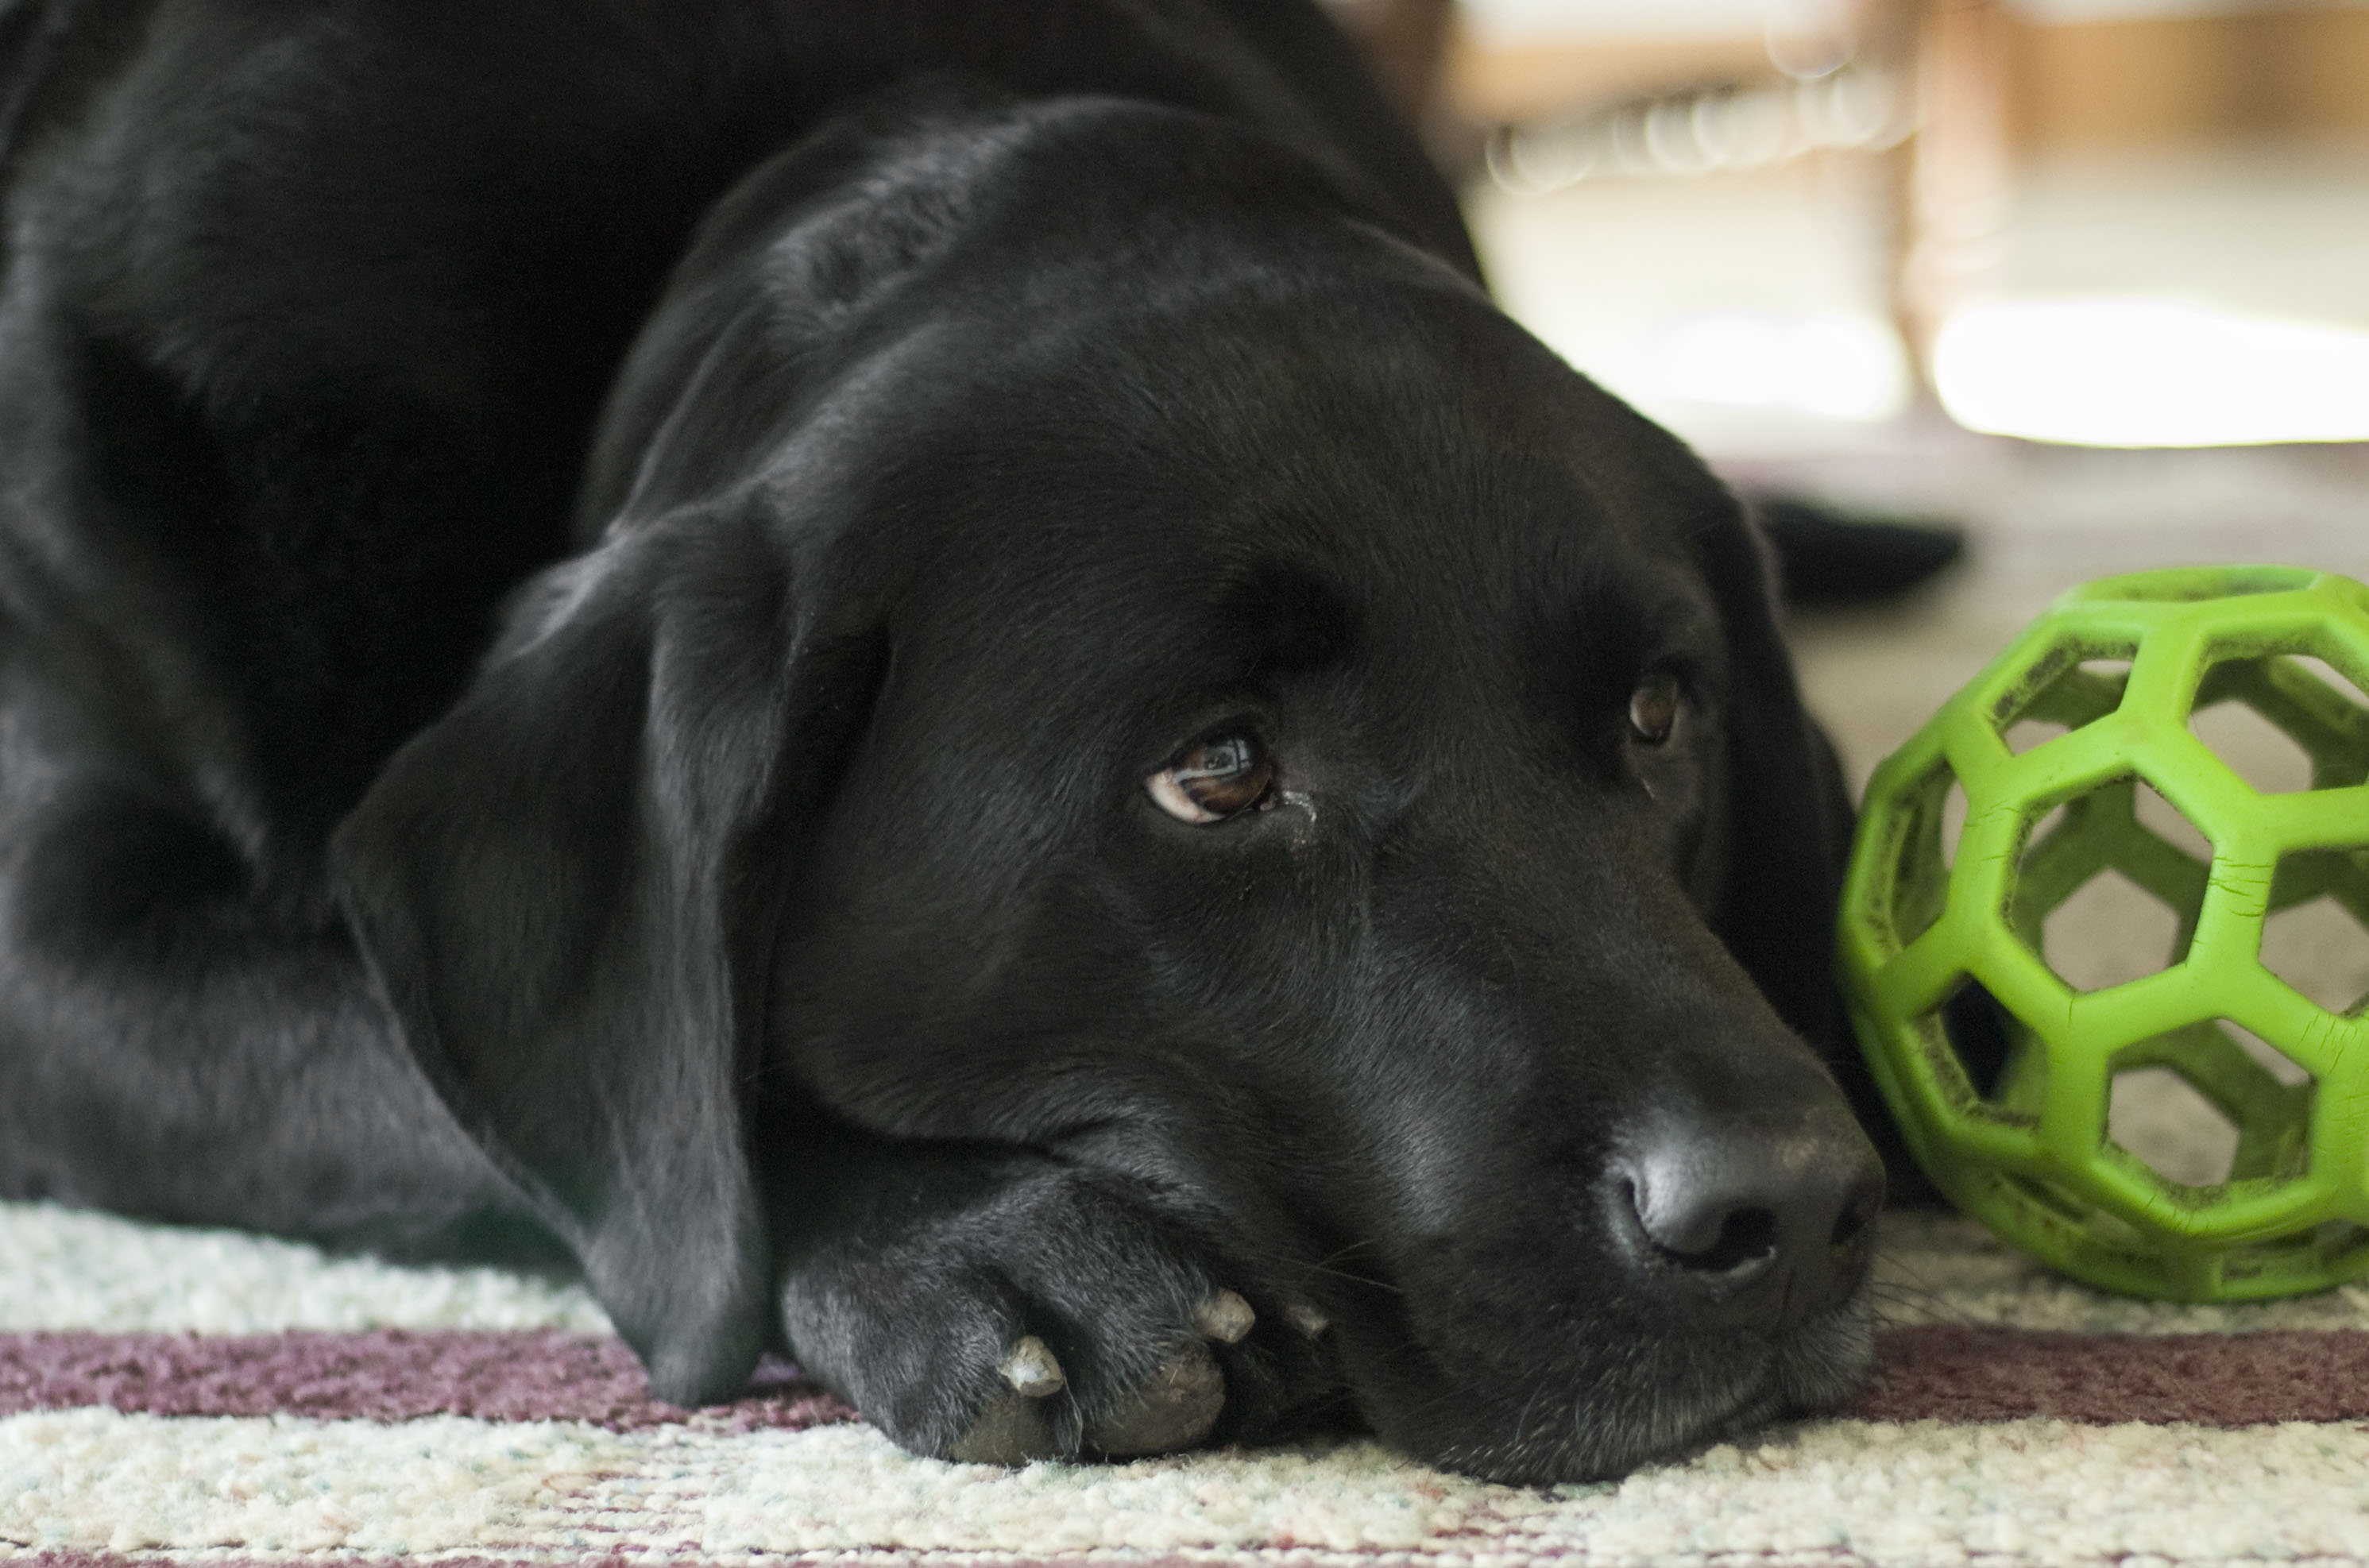
puppy, dog, animal, cute, canine, pet, young, mammal, black, couch, friend, ball, vertebrate, labrador retriever, domestic, adorable, labrador, retriever, breed, doggy, lab, purebred, black lab, dog like mammal